Washington, D.C.

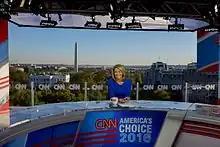
CNN reporting from the city during the 2016 U.S. presidential election

Among the city's signature restaurants is Ben's Chili Bowl, located on U Street since its founding in 1958. The restaurant rose to prominence as a peaceful escape during the violent 1968 race riots in the city. Famous for its chili dogs and half-smokes, it has been visited by numerous presidents and celebrities over the years. The Georgetown Cupcake bakery became famous through its appearance on the reality T.V. show DC Cupcakes. Another culinary hotspot is Union Market in Northeast D.C., a former farmer's market and wholesale that now houses a large, gourmet food hall.